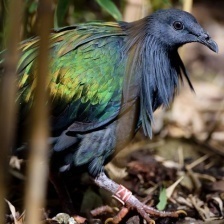
Species: NICOBAR PIGEON
Scientific name: CALOENAS NICOBARICA